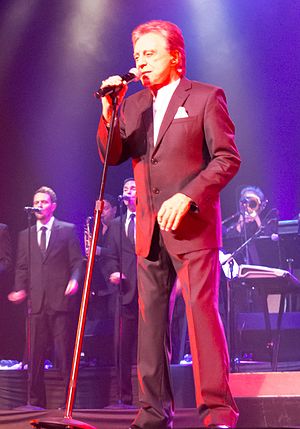
Frankie Valli
Frankie Valli (2013)
"Frankie Valli er en popsanger fra USA. Han er medlem af gruppen ""The Four Seasons"". Han medvirker bl.a. på soundtracket til filmen Grease.